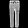
Label: Trouser